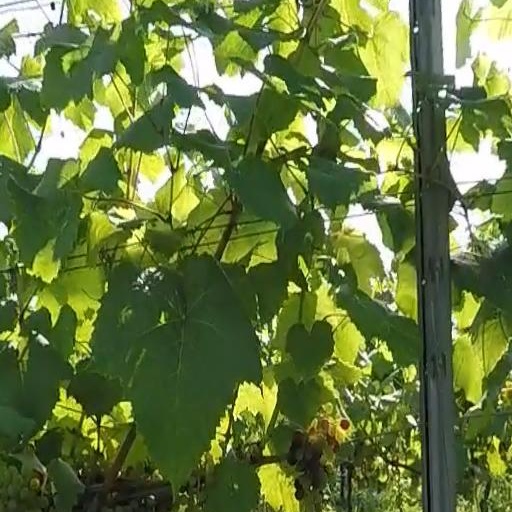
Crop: grape